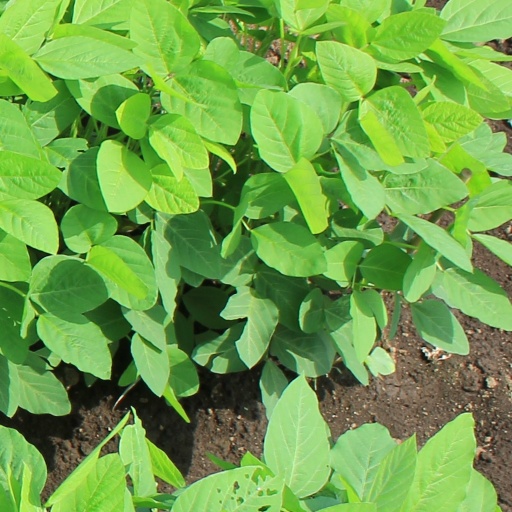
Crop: soybean